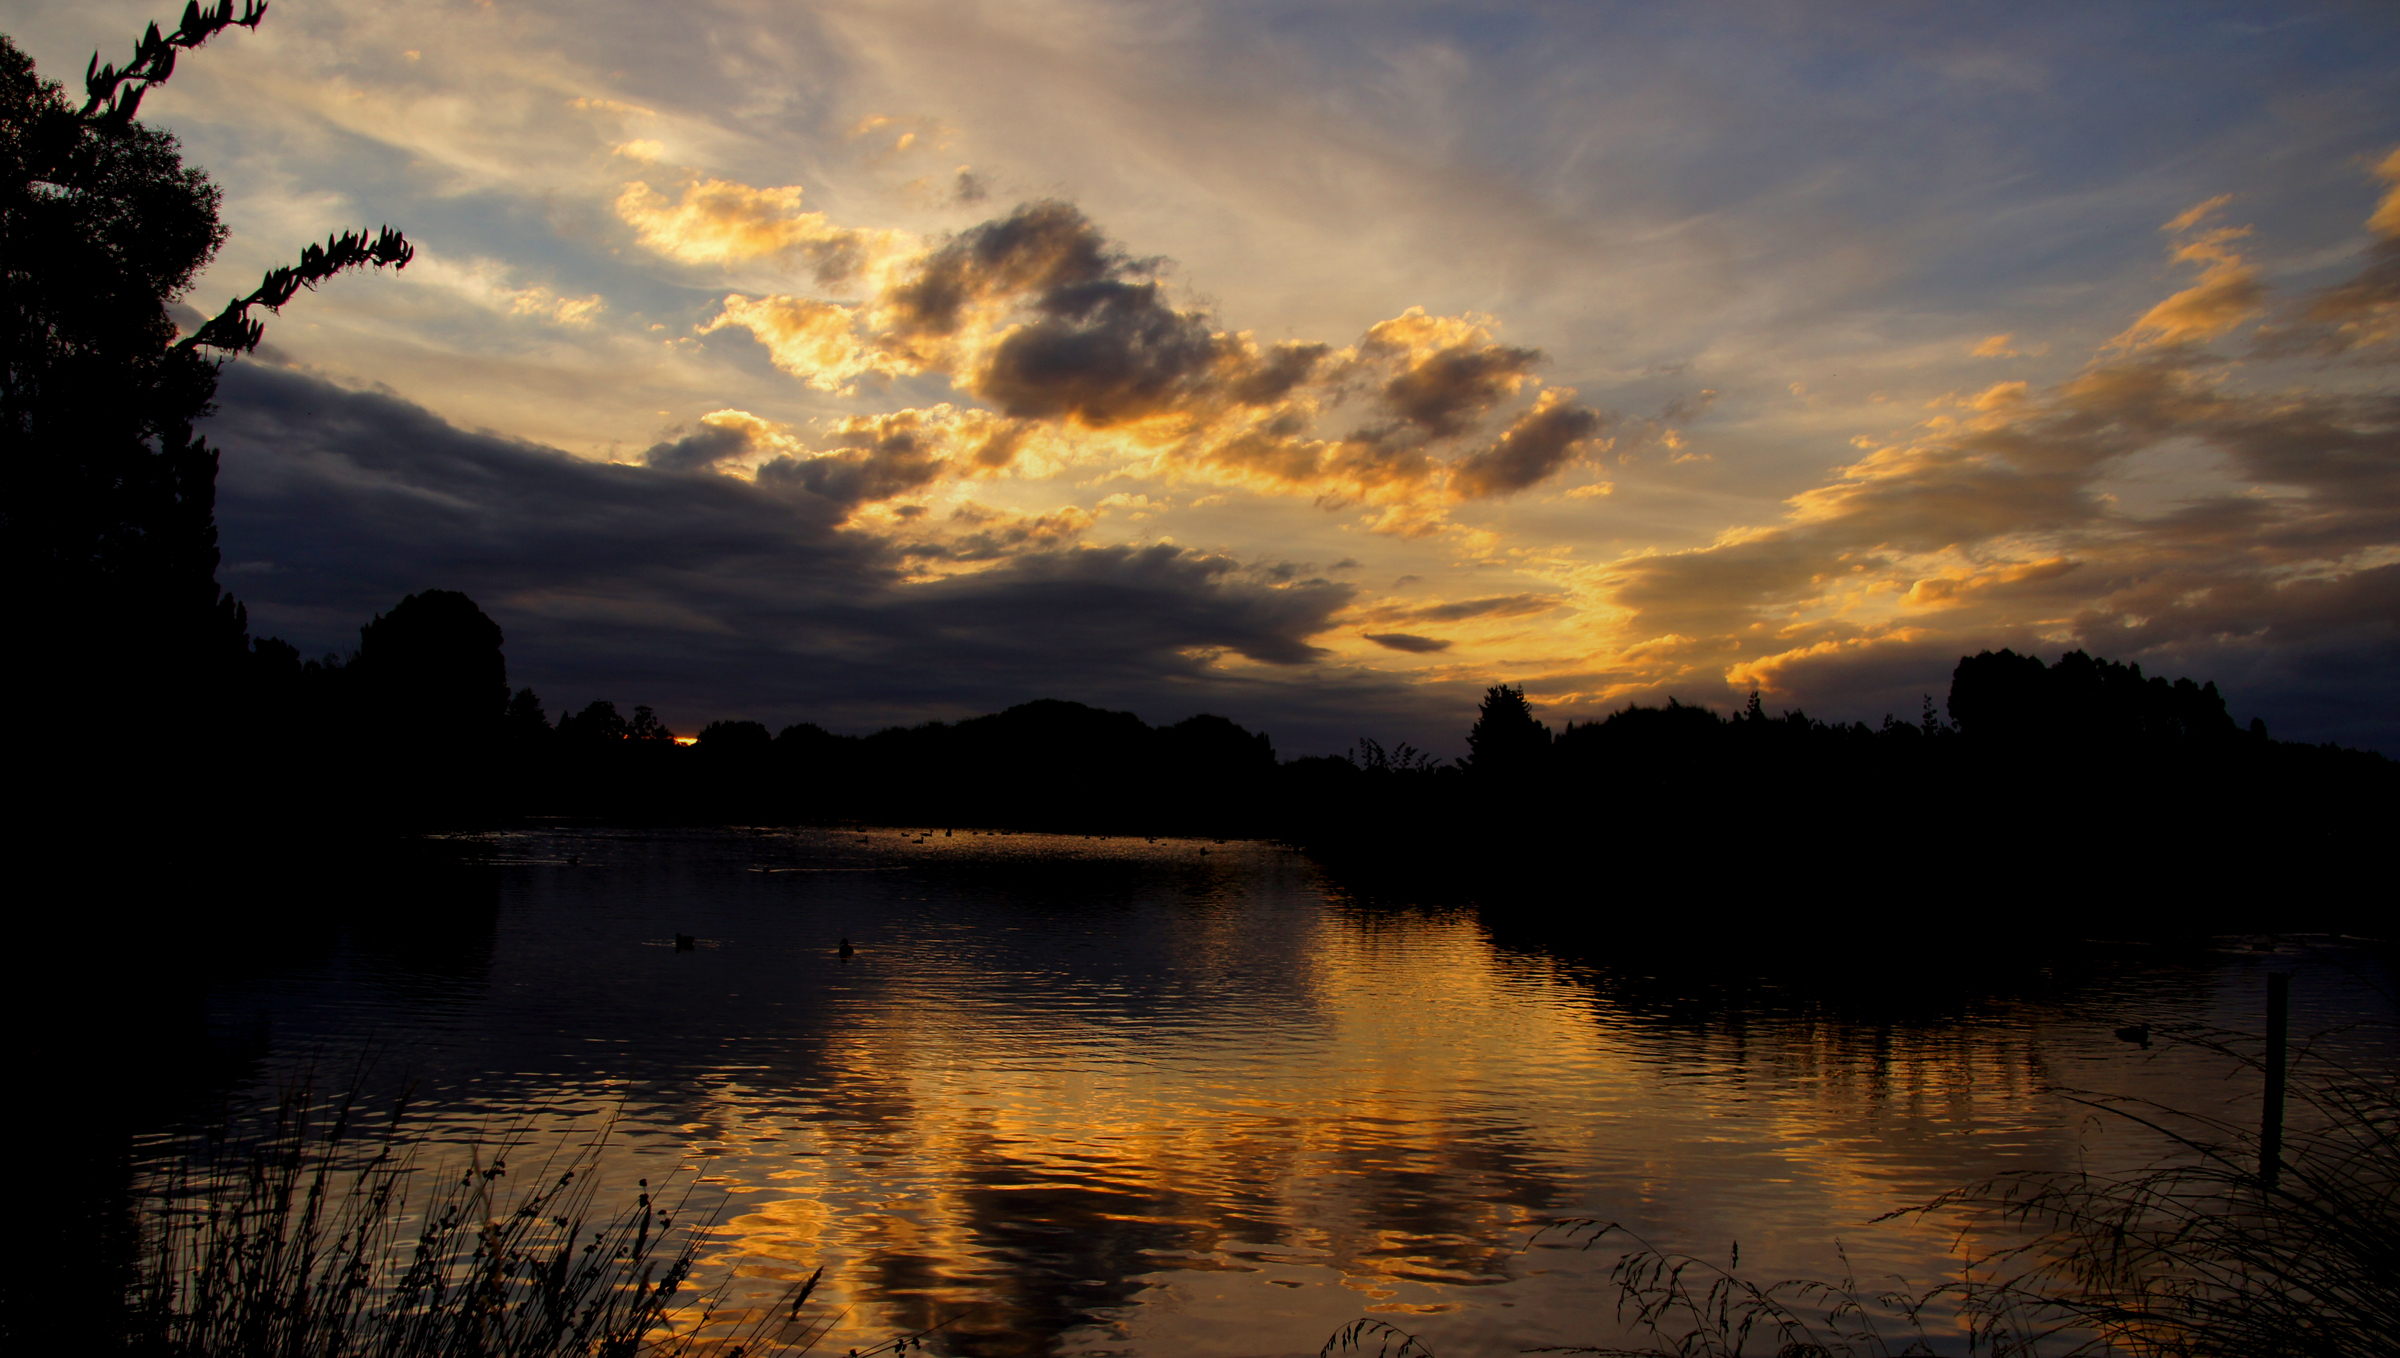
nature, cloud, sky, sun, sunrise, sunset, sunlight, cloudy, morning, lake, dawn, atmosphere, river, dusk, evening, reflection, weather, clouds, day, flickrelite, sonydslra580, tamron18270mmpzd, loch, afterglow, atmospheric phenomenon, red sky at morning